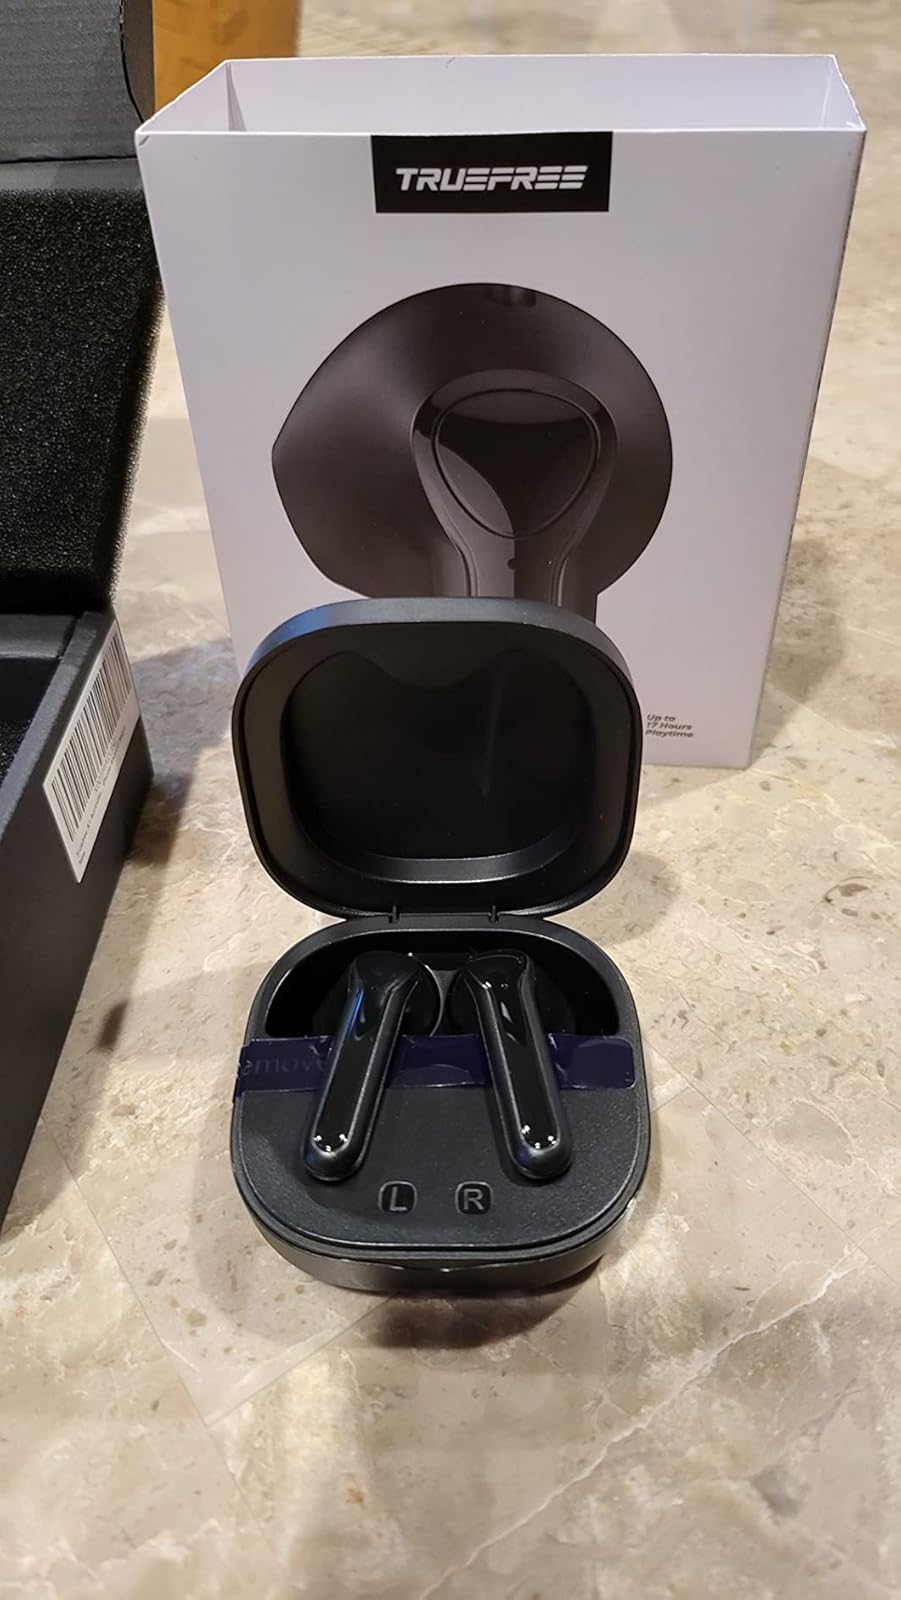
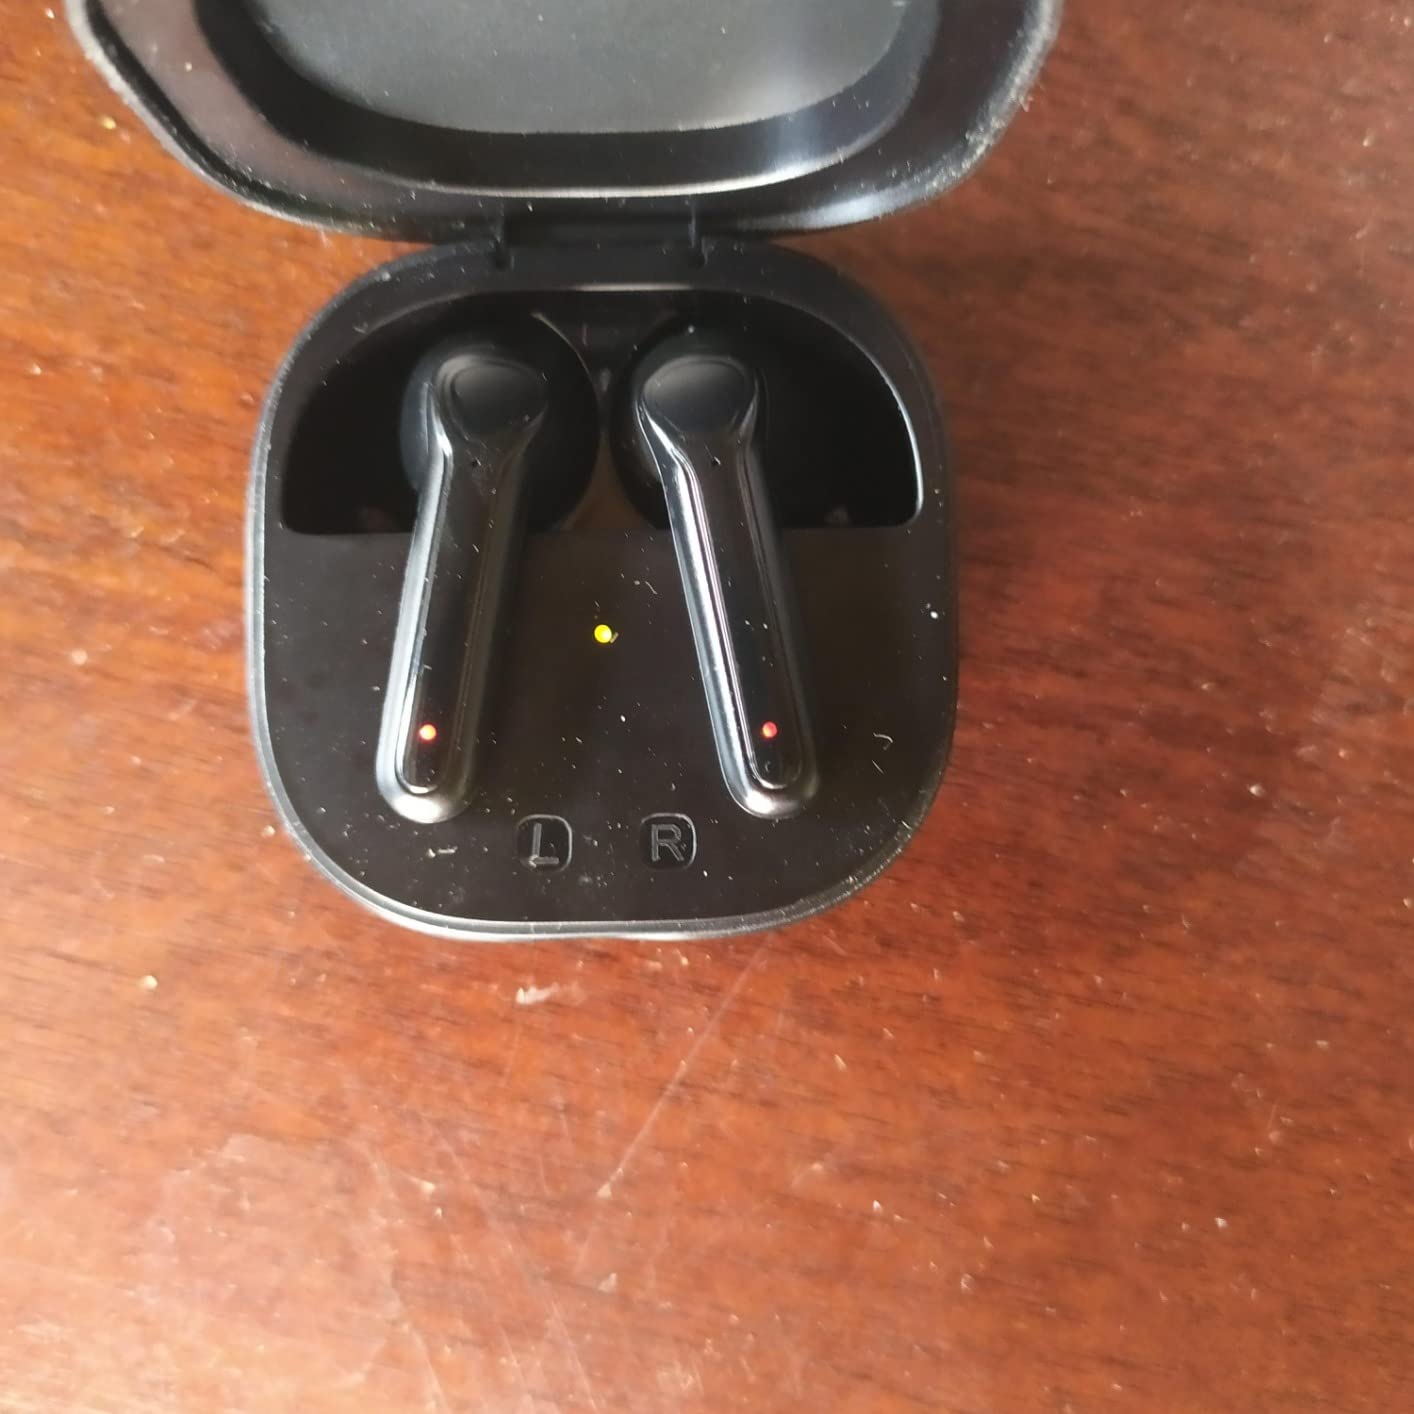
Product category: earbuds
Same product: yes